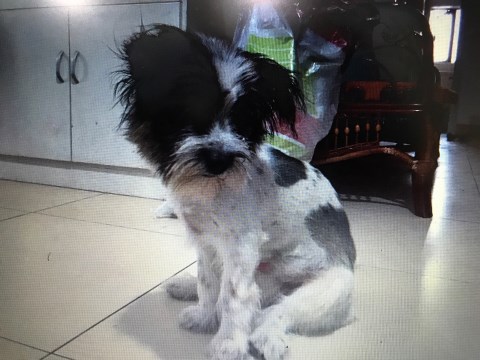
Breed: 2342-n000102-miniature_schnauzer